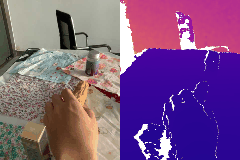
Label: cucumber